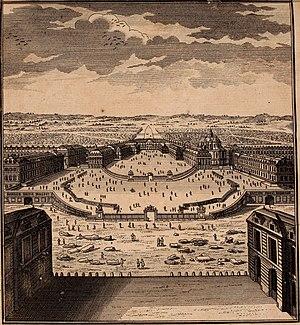
Jean-Aymar Piganiol, seigneur de La Force, écuyer, né le 21 septembre 1669 à Aurillac et mort le 10 janvier 1753 au château des Rouaudières, gouverneur des pages du comte de Toulouse, conseiller du Roy, contrôleur des guerres à la suite du régiment aux gardes suisses, est un auteur français d’ouvrages essentiellement à caractère géographique.